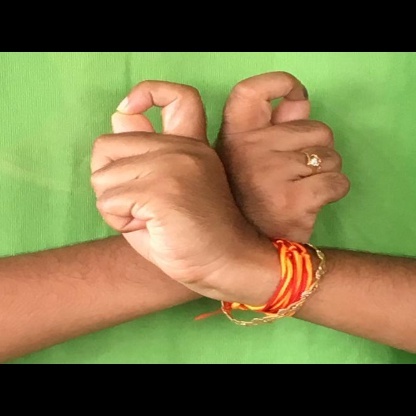
Mudra: Berunda